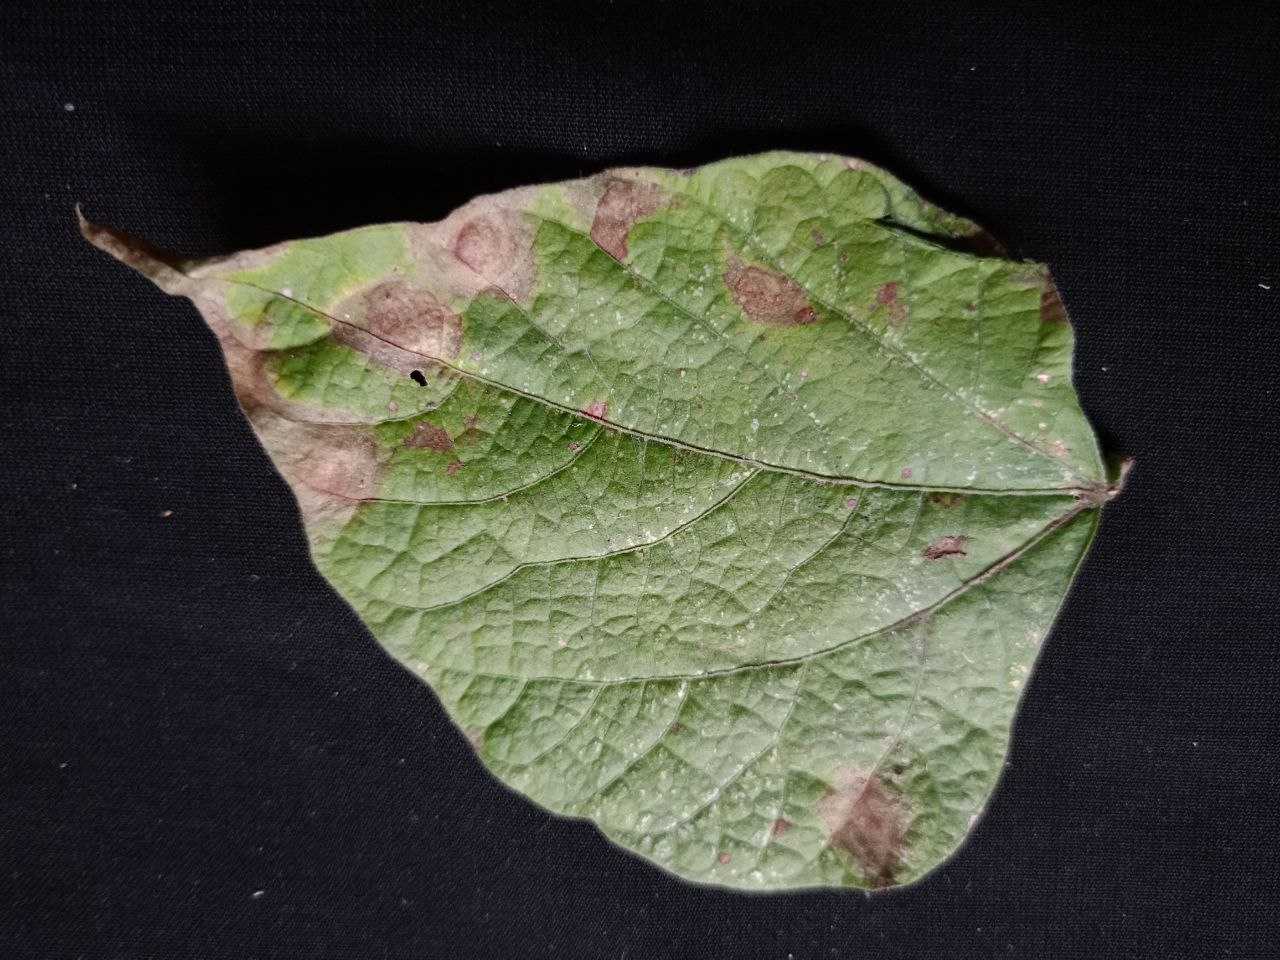
Crop: bean
Leaf condition: Blight